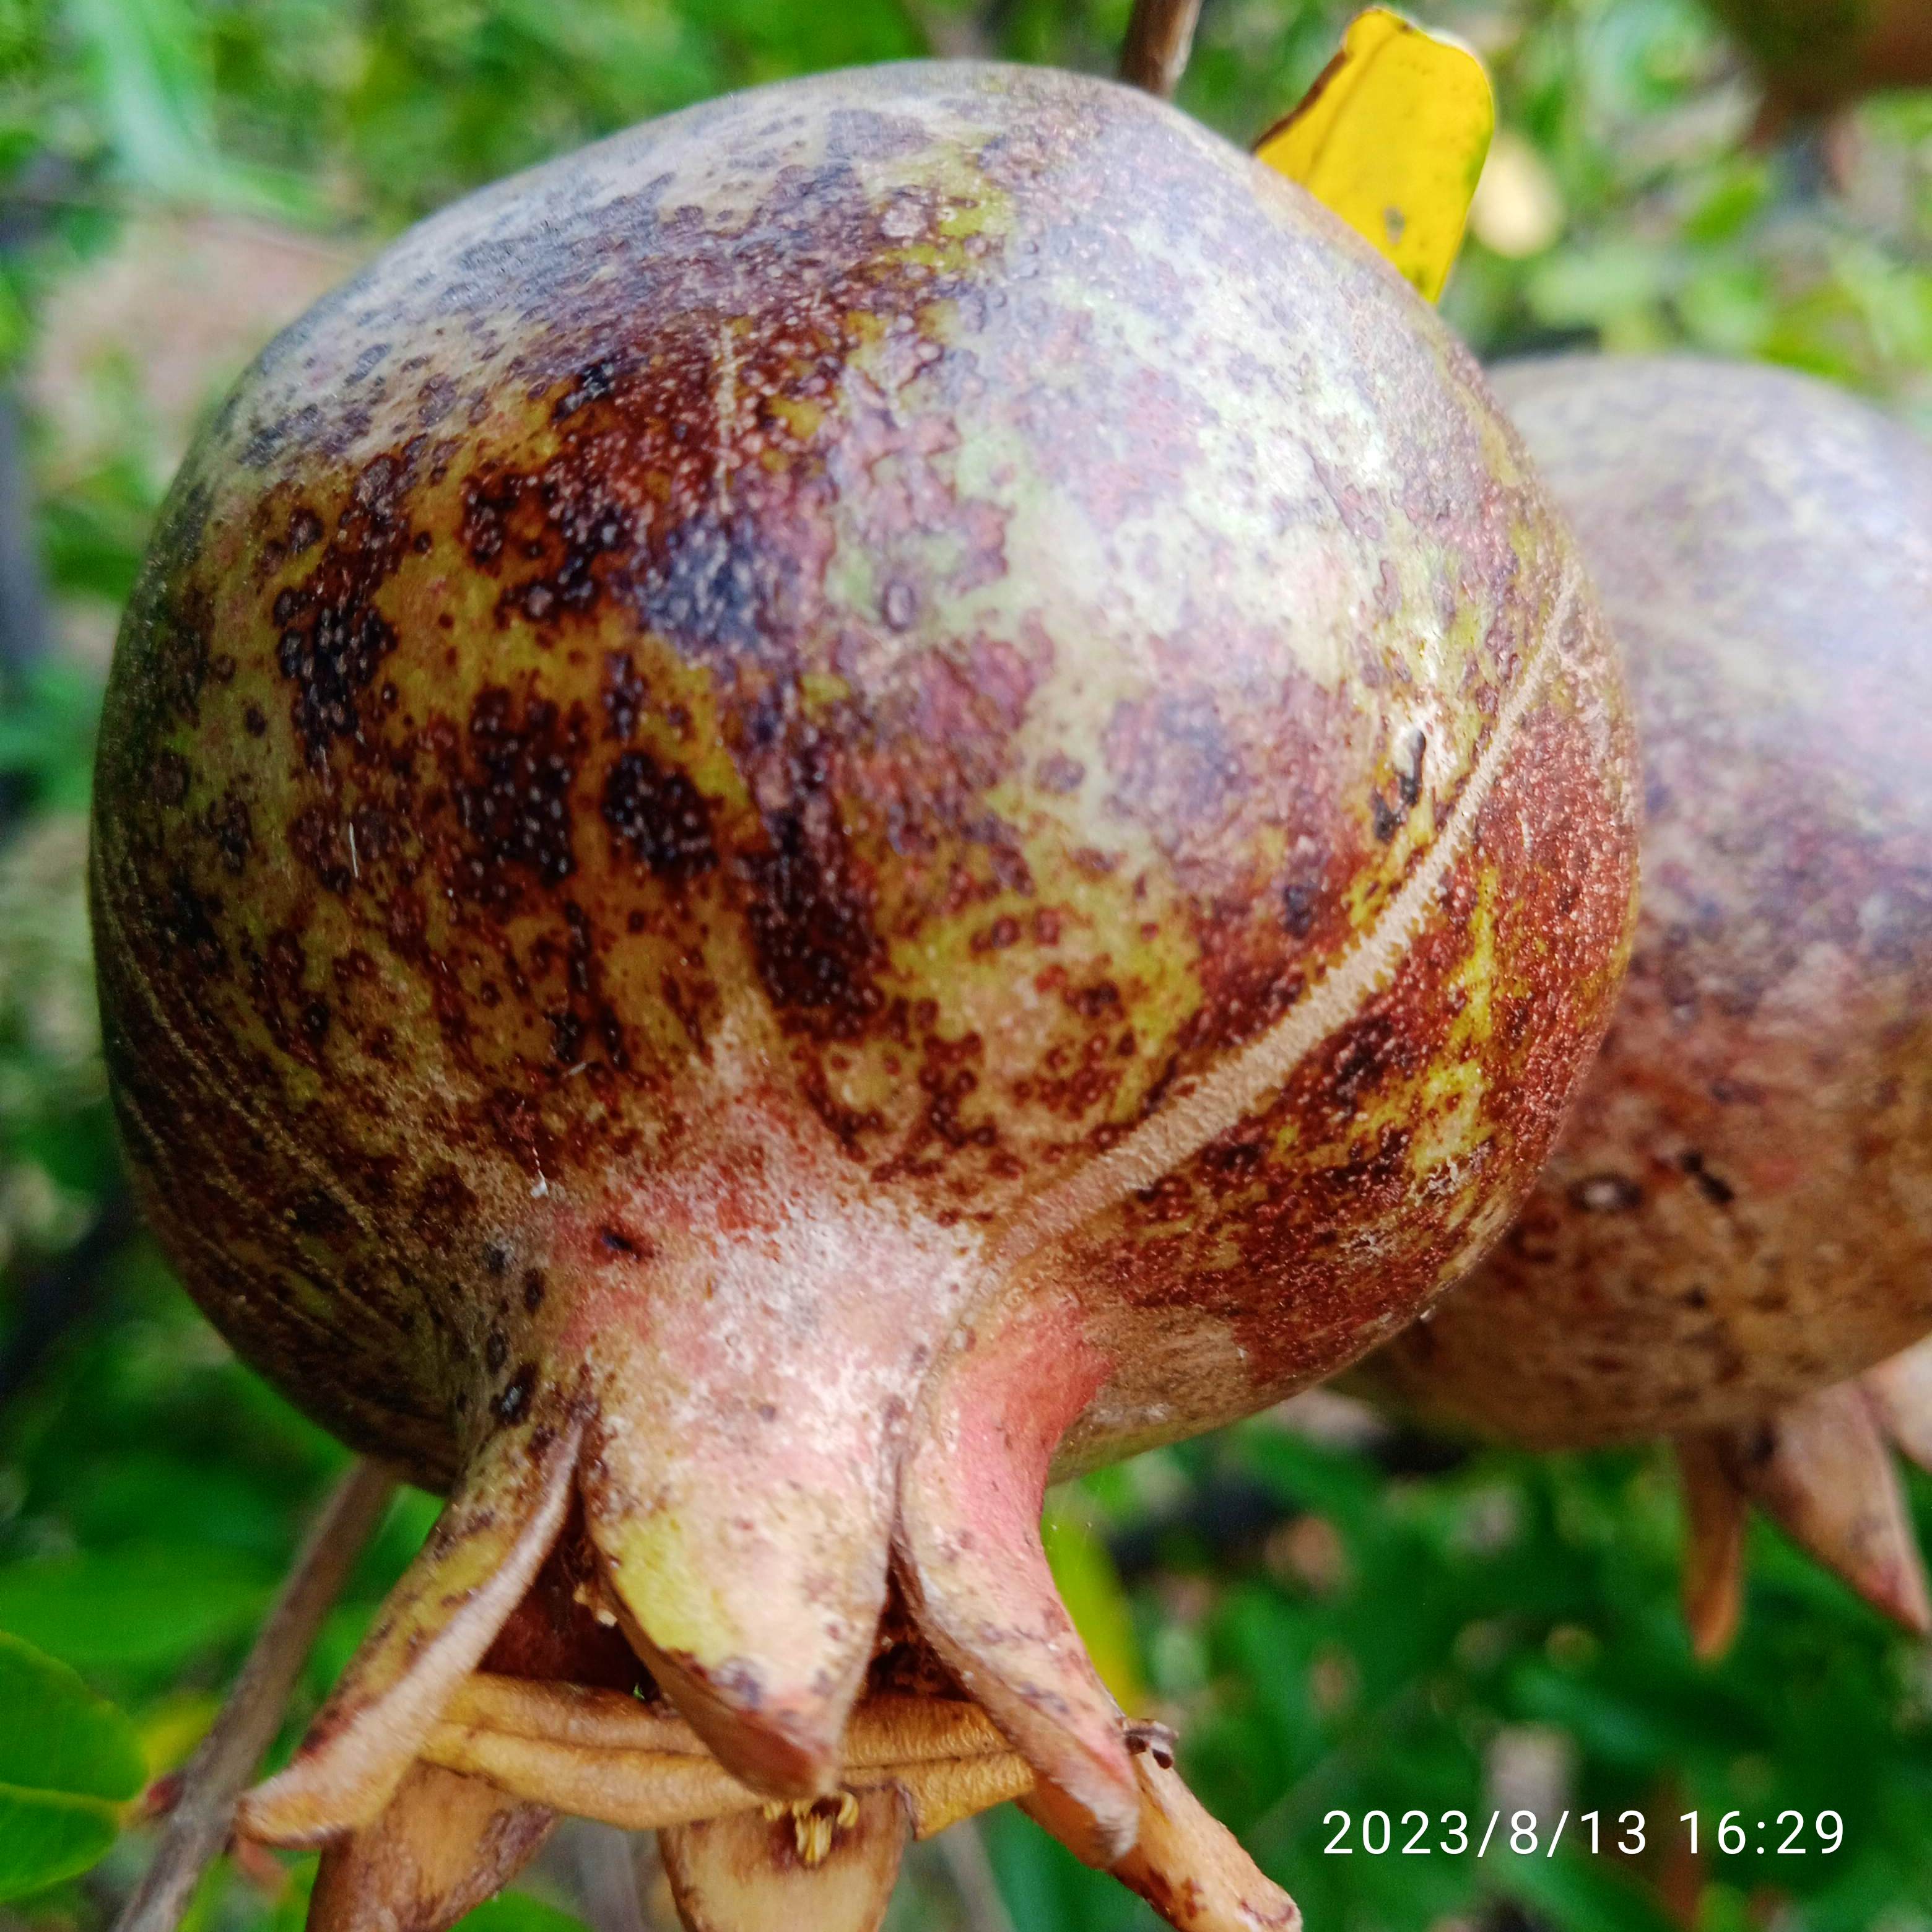
Label: Cercospora